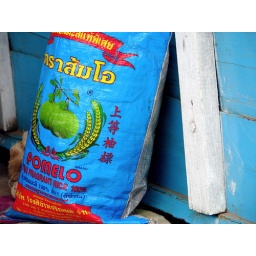
bag of rice in boat on Mekong in Laos